South African Class 6E1, Series 7

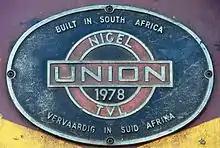
Builder's plate

The 3 kV DC Class 6E1, Series 7 electric locomotive was designed and built for the South African Railways (SAR) by Union Carriage & Wagon (UCW) in Nigel, Transvaal. The electrical equipment was supplied by the General Electric Company (GEC).